Finnish Air Force

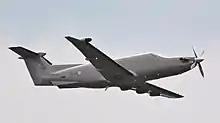
A Finnish PC-12NG in flight

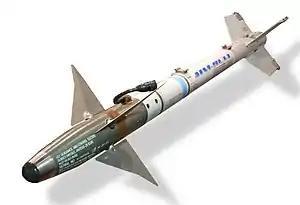
An AIM-9 Sidewinder

The end of World War II in 1945 and the Paris peace talks of 1947 brought about some limitations imposed on the FAF. For example, the Finnish Air Force could have: